Esky

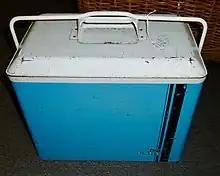
Early "Malleys Esky"

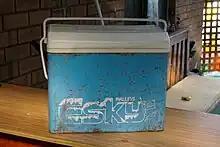
Malleys Esky c. 1965

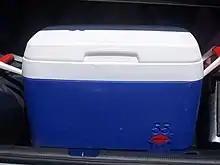
Moulded plastic "esky" by Willow Ware Australia

The first (metal-cased) portable Esky appeared in 1952, sized to accommodate six bottles of beer or soft drink, as advertised nationally.